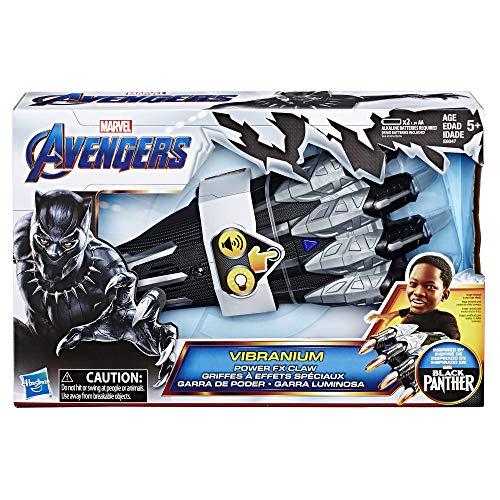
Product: Avengers Marvel Black Panther Vibranium Power FX Claw with Motion-Activated Sound and Light FX for Role-Play and Costume Dress Up
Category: Toys & Games | Dress Up & Pretend Play | Pretend Play
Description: MOTION-ACTIVATED BLACK PANTHER SOUND FX - Swing the Vibranium Power FX Claw to activate slashing sound FX inspired by the Marvel Black Panther movie.
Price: $16.82
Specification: ProductDimensions:3.2x13x8.5inches|ItemWeight:1.01pounds|ShippingWeight:1.01pounds(Viewshippingratesandpolicies)|ASIN:B07PB5YTLB|Itemmodelnumber:E6047|Manufacturerrecommendedage:5yearsandup|Batteries:2LR44batteriesrequired.(included)